Jaromír Weinberger

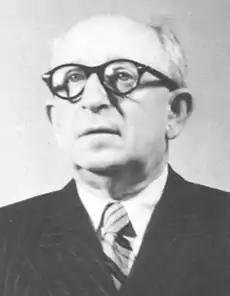
Jaromir Weinberger in 1960

Jaromír Weinberger (8 January 1896 – August 8, 1967) was a Bohemian-born Jewish subject of the Austrian Empire, who became a naturalized American composer.